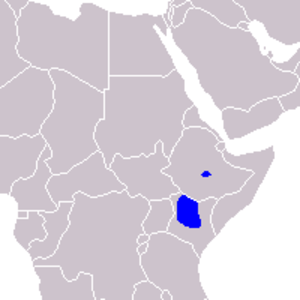
Grevys zebra
Grevyzebraens udbredelse
Grevyzebraens udbredelse
Grevys zebra er en art i hestefamilien. Den bliver 2,5-3 m lang med en hale på 38-60 cm og vejer 350-450 kg. Arten er den største zebraart og samtidig den største af alle nulevende arter i hesteslægten bortset fra de tæmmede former. Grevys zebra lever i det østlige Afrika. Den er opkaldt efter den tidligere franske præsident Jules Grévy.